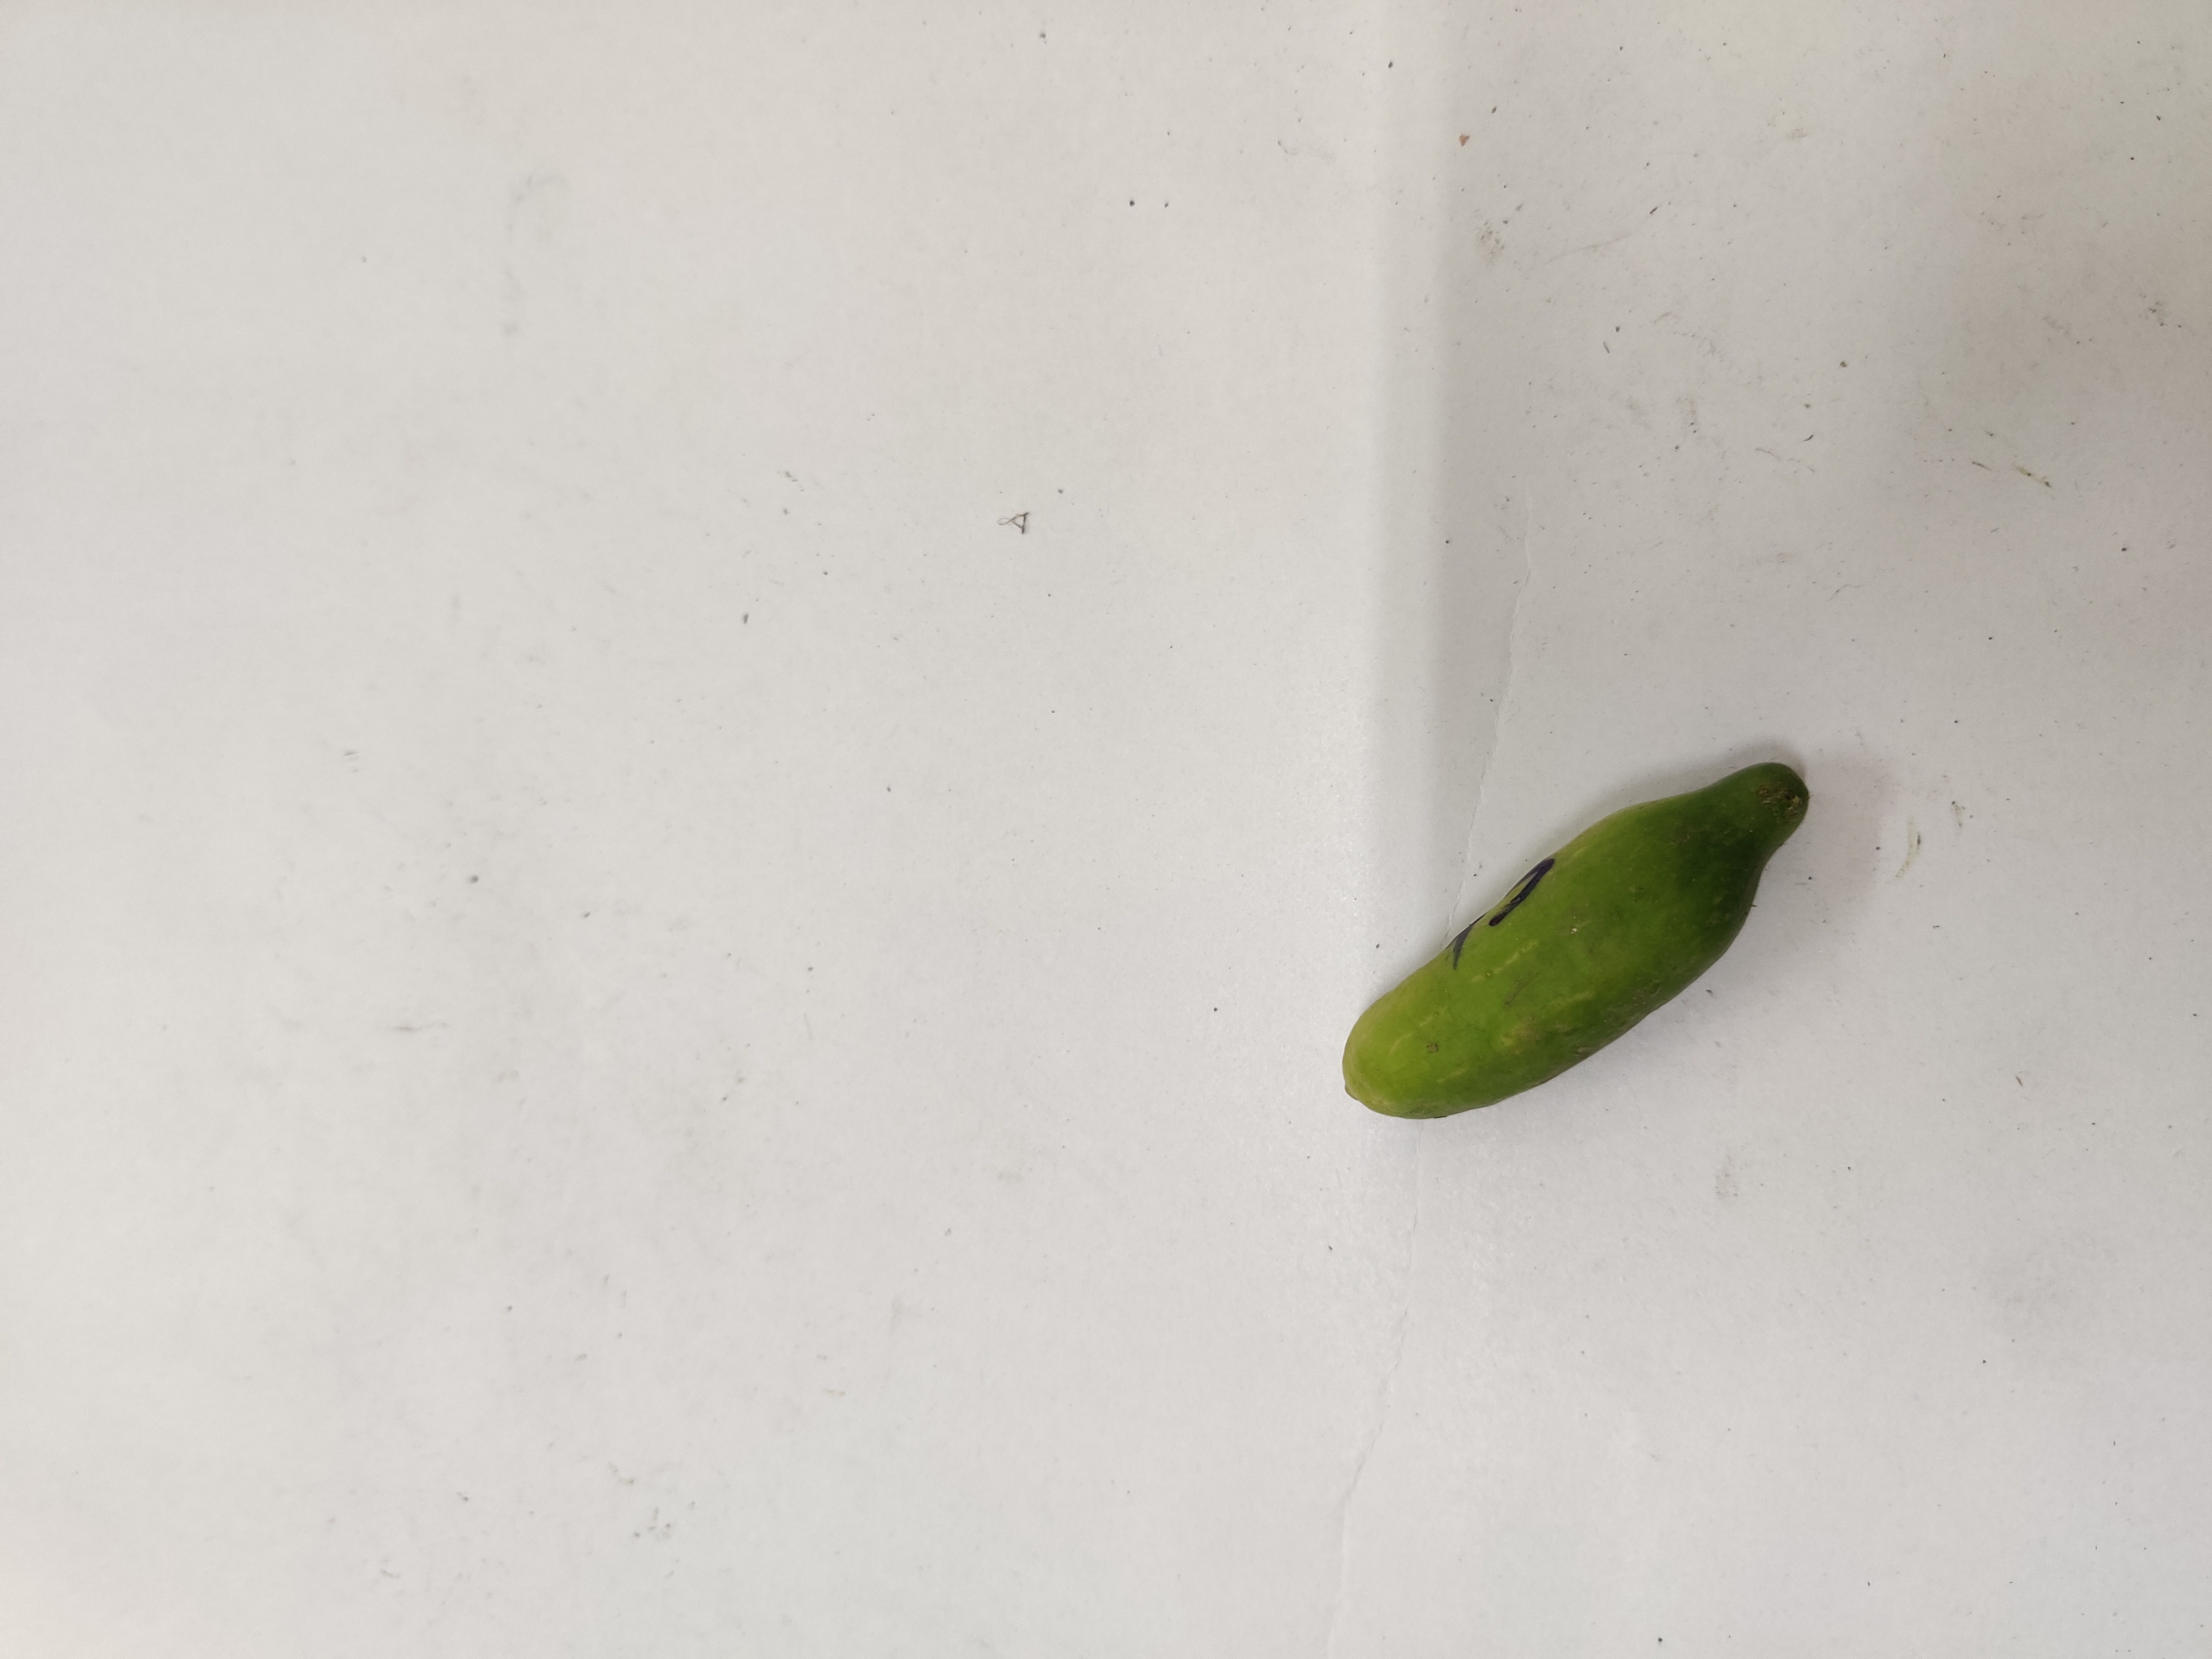
Crop: Ivy Gourd
Condition: Damaged